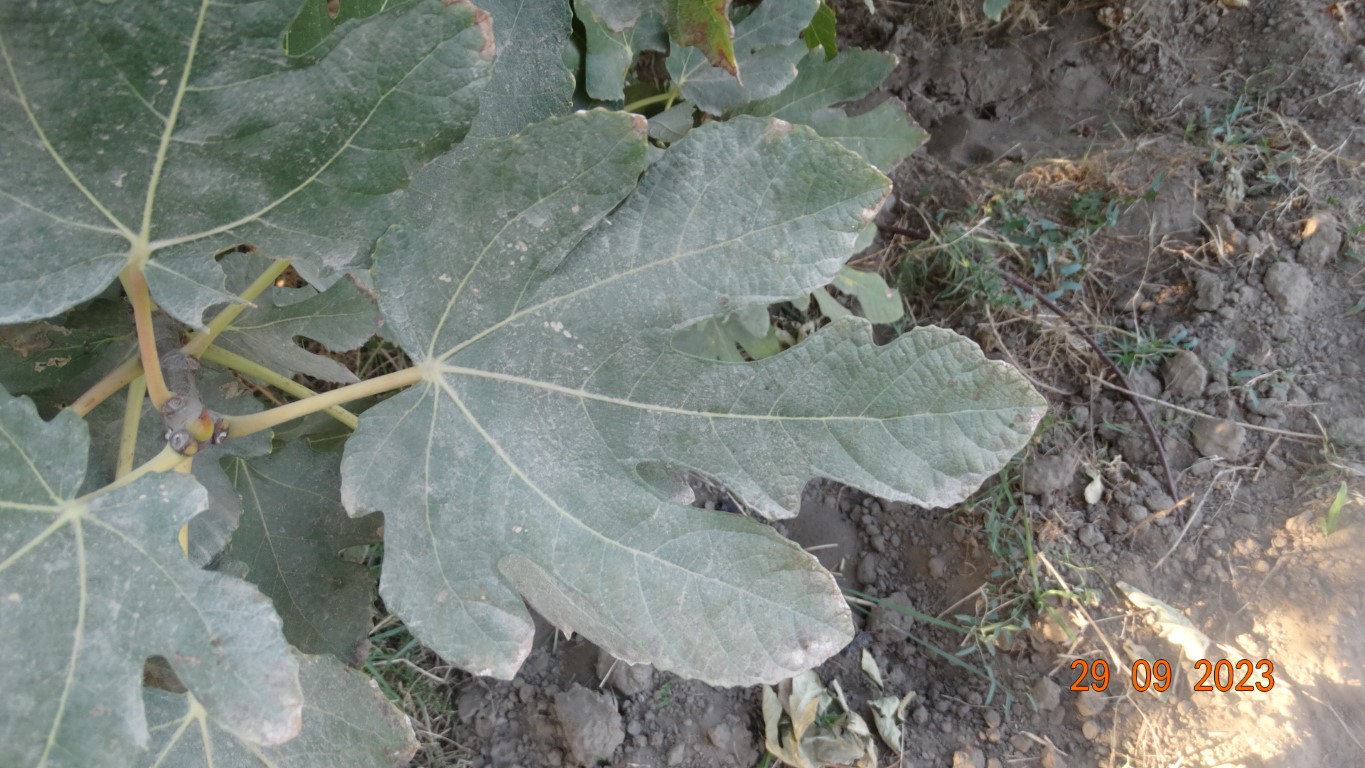
Label: healthy